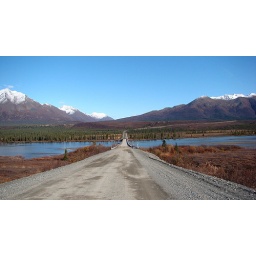
Wooden bridge over the Susitsana river